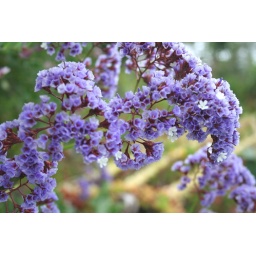
Photos of the flowers around my aunt's house